Air pollution in South Korea

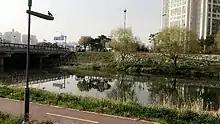
A five-mile linear park in Ansan (Gyeongi-do)

On a local level, Korean cities have many bicycle routes, pedestrian-only zones and a five-mile linear park. Diesel buses are being replaced with natural gas vehicles, and emission-reduced devices are provided to cars.